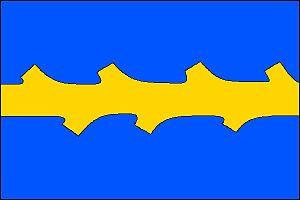
Provodov-Šonov est une commune du district de Náchod, dans la région de Hradec Králové, en Tchéquie. Sa population s'élevait à 1 227 habitants en 2017.